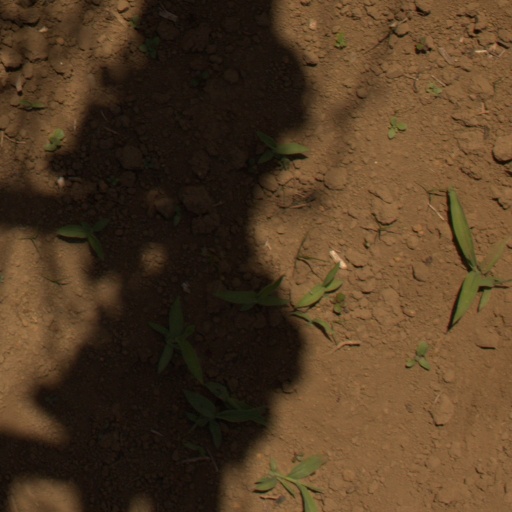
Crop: Jerusalem artichoke